Culture of Turkey

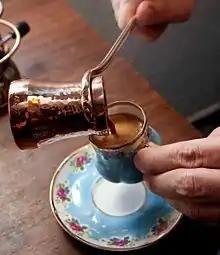
Turkish coffee

Other mainstream sports such as basketball and volleyball are also popular. Turkey hosted the 2010 FIBA World Championship international basketball tournament and reached the final. The men's national basketball team finished second in Eurobasket 2001; while Efes Pilsen S.K. won the Korać Cup in 1996, finished second in the Saporta Cup of 1993, and made it to the Final Four of Euroleague and Suproleague in 2000 and 2001. Turkish basketball players have also been successful in the NBA. In June 2004, Mehmet Okur won the 2004 NBA Championship with the Detroit Pistons, becoming the first Turkish player to win an NBA title. Okur was selected to the Western Conference All-Star Team for the 2007 NBA All-Star Game, also becoming the first Turkish player to participate in this event. Another successful Turkish player in the NBA is Hidayet Türkoğlu, who was given the NBA's Most Improved Player Award for the 2007–2008 season, on April 28, 2008. Basketball has received further attention and media coverage in 2010s with Fenerbahce Basketball and Anadolu Efes S.K. making 6 straight Euroleague Final Four appearances combined, along with winning the Euroleague title in 2017 and 2021 respectively. Women's volleyball teams such as Eczacıbaşı, Vakıfbank, and Fenerbahçe have been the most successful by far in any team sport, winning numerous European championship titles and medals.